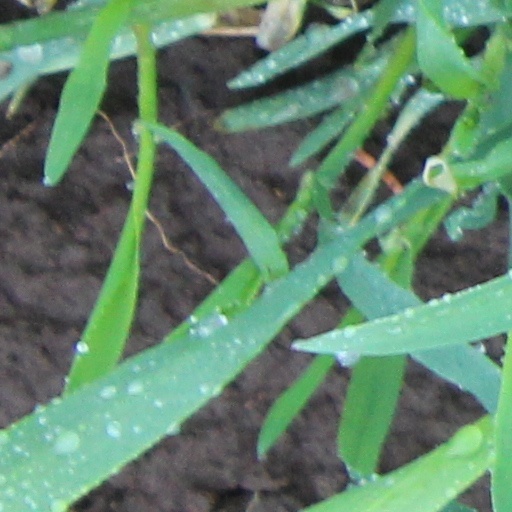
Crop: wheat